Joshua Angrist

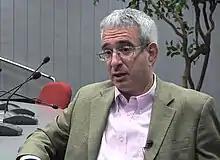
Angrist in 2011

Joshua David Angrist (born September 18, 1960) is an Israeli American economist and Ford Professor of Economics at the Massachusetts Institute of Technology. Angrist, together with Guido Imbens, was awarded the Nobel Memorial Prize in Economics in 2021 "for their methodological contributions to the analysis of causal relationships".